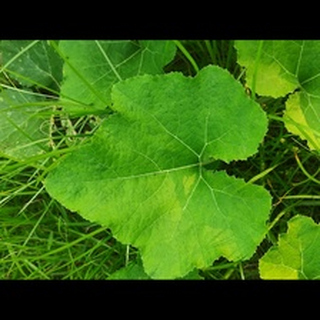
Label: healthy_pumpkin